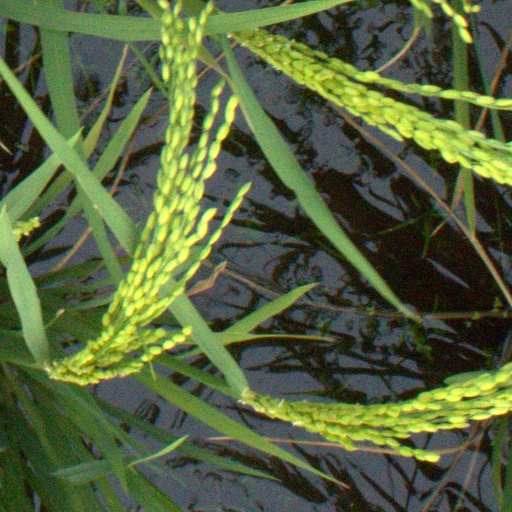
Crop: rice